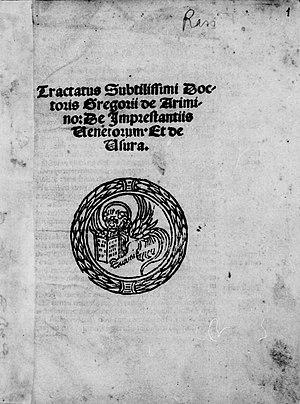
Grégoire de Rimini aussi appelé Grégoire d'Arimino, ou Ariminensis est un ermite, qui suivait la règle de saint Augustin et un philosophe italien du XIVᵉ siècle. Il est généralement considéré comme l'un des derniers grands philosophes scolastiques du Moyen Âge.